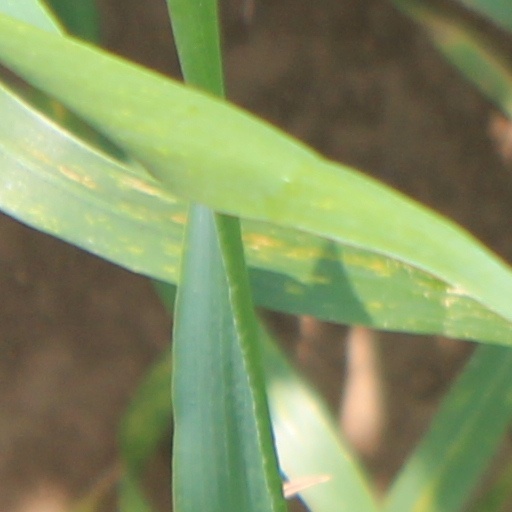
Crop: wheat